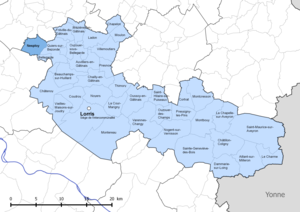
Périmètre de la fr:communauté de communes Canaux et forêts en Gâtinais - Situation de la commune de fr:Nesploy.
Nesploy est une commune française située dans le département du Loiret en région Centre-Val de Loire.